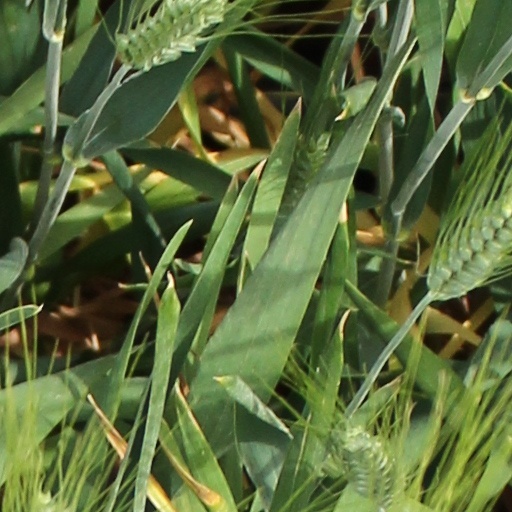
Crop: wheat